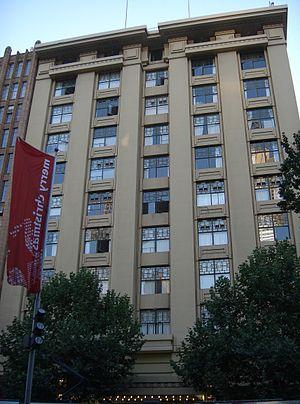
Walter Burley Griffin était un architecte et un paysagiste américain connu surtout pour son rôle dans la conception de la ville nouvelle de Canberra, la capitale fédérale de l'Australie. On lui doit cependant d'autres concepts comme le développement des maisons en forme de « L », la première conception d'auvents pour abriter les voitures et les premières utilisations du béton armé pour les maisons particulières. Influencé par la Prairie School de Chicago, Griffin développa un style de construction moderne unique en son genre. Il travailla pendant la plus grande partie de son existence en association avec sa femme Marion Mahony Griffin. Pendant les 28 ans de leur associations, ils conçurent plus de 350 immeubles, sites paysagers ou projets urbains et inventèrent de nouveaux matériaux de construction, aménagements intérieurs, meubles et accessoires de maison.